Pyaar To Hona Hi Tha

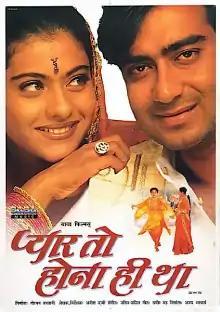
Theatrical release poster

Pyaar To Hona Hi Tha ( "Love Was Bound to Happen") is a 1998 Indian Hindi-language romantic comedy film directed by Anees Bazmee, starring Ajay Devgn and Kajol. The film is an unofficial remake of the 1995 film "French Kiss", starring Meg Ryan and Kevin Kline.